Ingeborg, Duchess of Öland

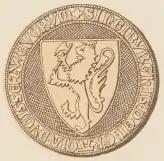
Seal of Ingeborg.

Ingeborg, Duchess of Öland (1297–1357) was a Norwegian princess and a Swedish duchess. She was Duchess of Uppland, Öland and Finland. As a widow, she had a seat in the regency government of her nephew Magnus, who reigned as king of both Sweden and Norway.